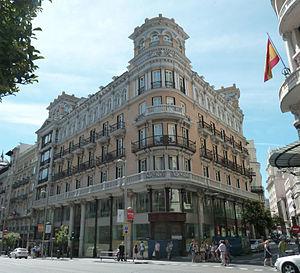
La Gran Vía est une des artères principales du centre de Madrid, en Espagne.